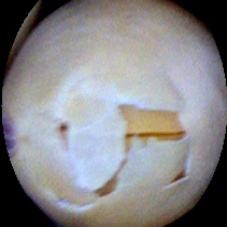
Label: Skin-damaged